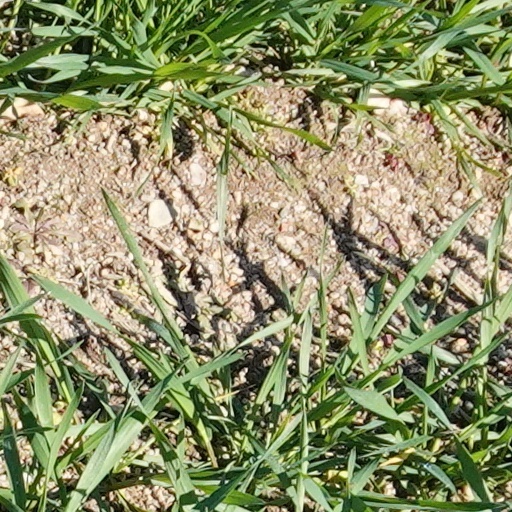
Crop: wheat